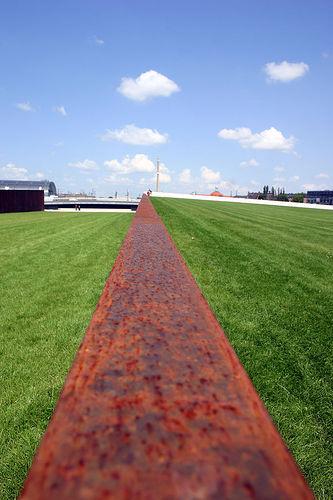
Weather: sun or clear